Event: Nepal Earthquake
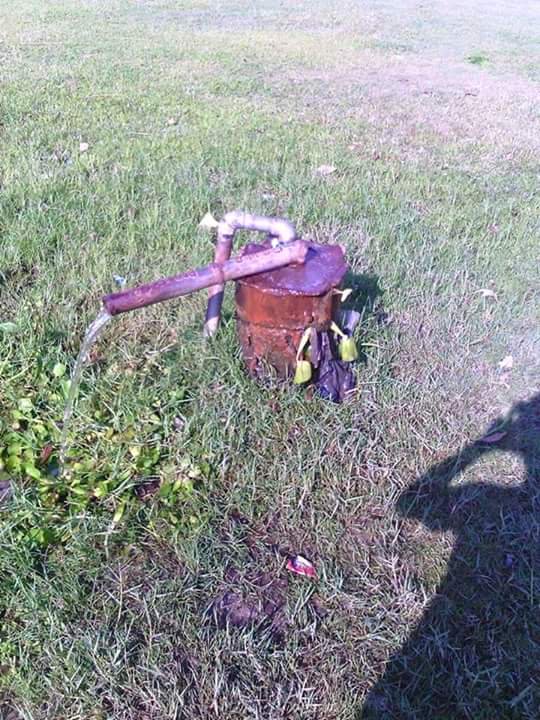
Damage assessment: no_damage